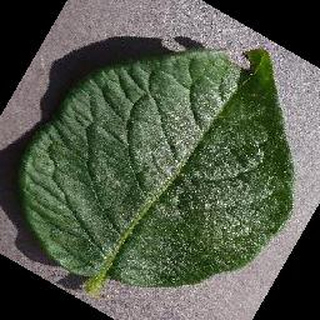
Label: healthy_potato